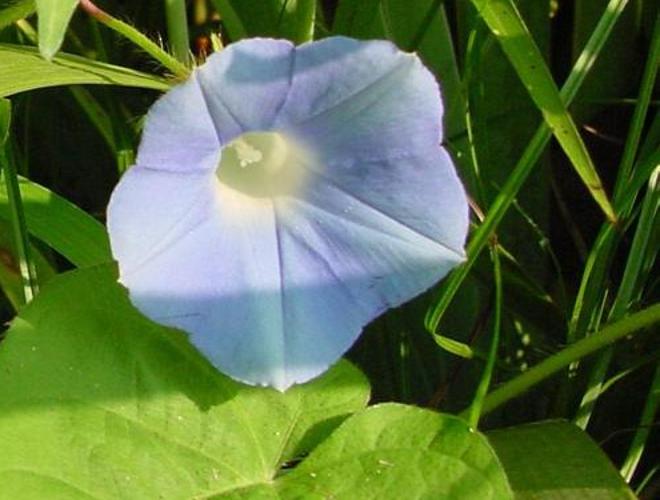
Label: morning glory